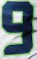
Number: 9